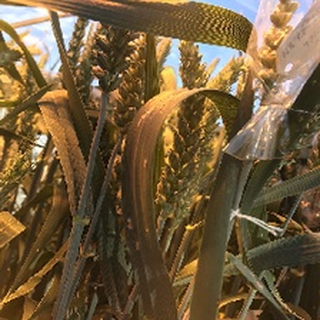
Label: wheat_mildew